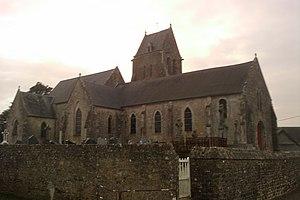
Église Saint-Martin d'Amfreville
Amfreville est une ancienne commune française, située dans le département de la Manche en région Normandie, devenue le 1ᵉʳ janvier 2016 une commune déléguée au sein de la commune nouvelle de Picauville.